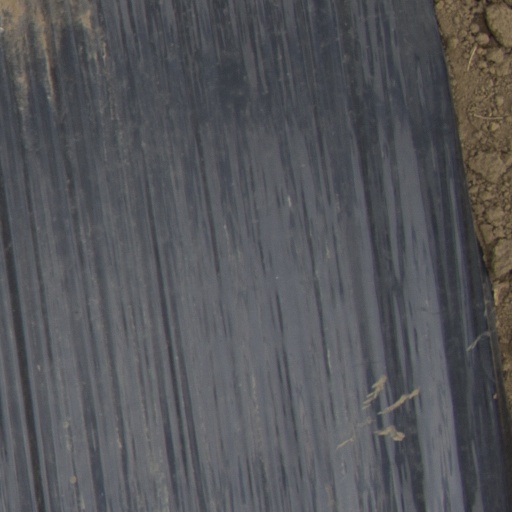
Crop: Jerusalem artichoke